William Ingersoll Bowditch House

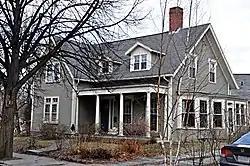

The William Ingersoll Bowditch House is a historic house at 9 Toxteth Street in Brookline, Massachusetts. It is a good example of vernacular Gothic and Greek Revival architecture, built c. 1844-45 as part of one of Brookline's earliest formal residential subdivisions. William Bowditch, the first owner, was an active abolitionist who sheltered fugitive slaves as part of the Underground Railroad, and was a member of the Boston Vigilance Committee. The house was listed on the National Register of Historic Places on October 17, 1985.